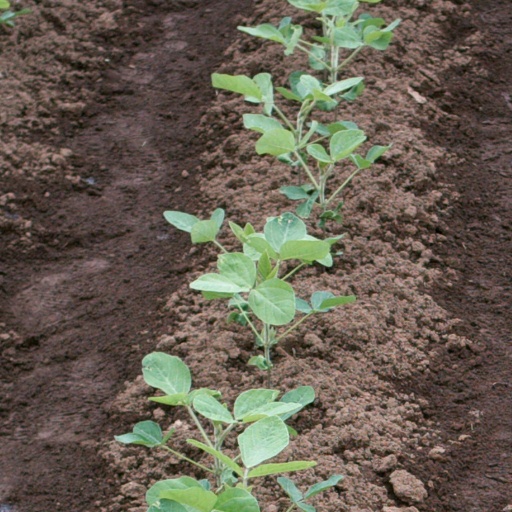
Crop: soybean